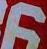
Number: 6